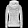
Label: Pullover